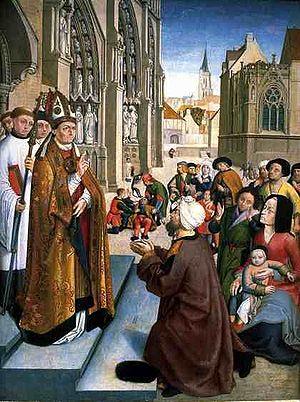
Le Maître de Saint Gilles est un peintre anonyme, actif à Paris vers 1500. Français s'étant formé en Flandre ou Flamand ayant émigré à Paris, ses origines sont méconnues. Il est le grand artiste parisien de la première partie du règne de François Iᵉʳ. Son pseudonyme lui est octroyé par l'historien Max Friedländer, d'après deux panneaux sur saint Gilles, à présent dans la National Gallery de Londres, et deux autres panneaux du même autel à présent à la National Gallery of Art de Washington.
L'église Saint-Jean-le-Rond est une église de Paris dédiée à saint Jean-Baptiste aujourd'hui détruite. Elle était accolée au mur gauche de la nef de la cathédrale Saint-Étienne de Paris, ou aujourd'hui du collatéral Nord de la cathédrale Notre-Dame de Paris, à l'emplacement actuel de la rue du Cloître-Notre-Dame.